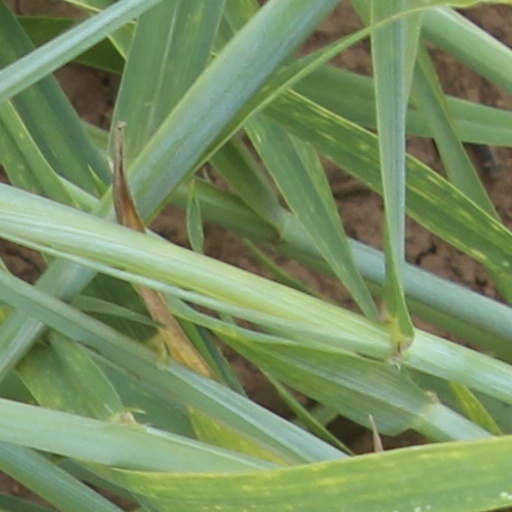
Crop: wheat